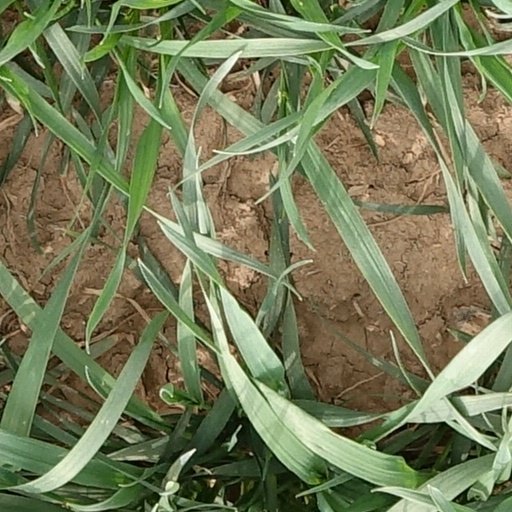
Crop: wheat